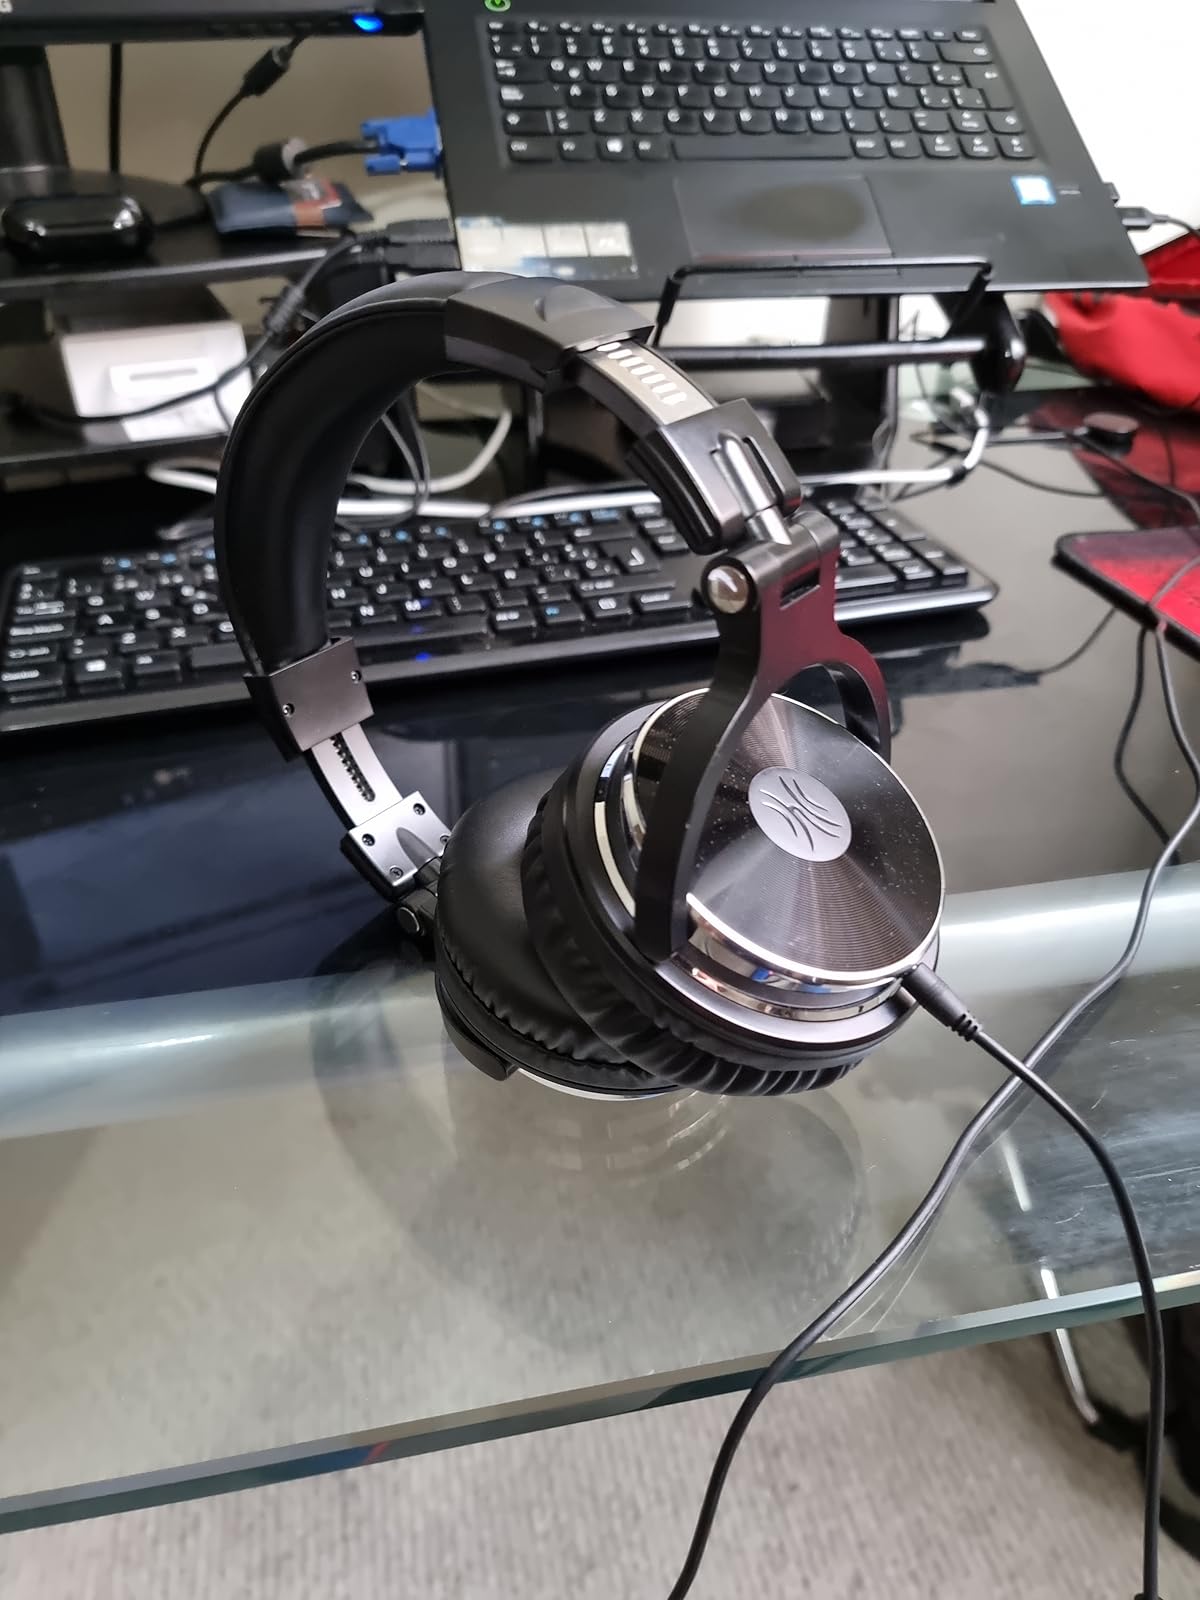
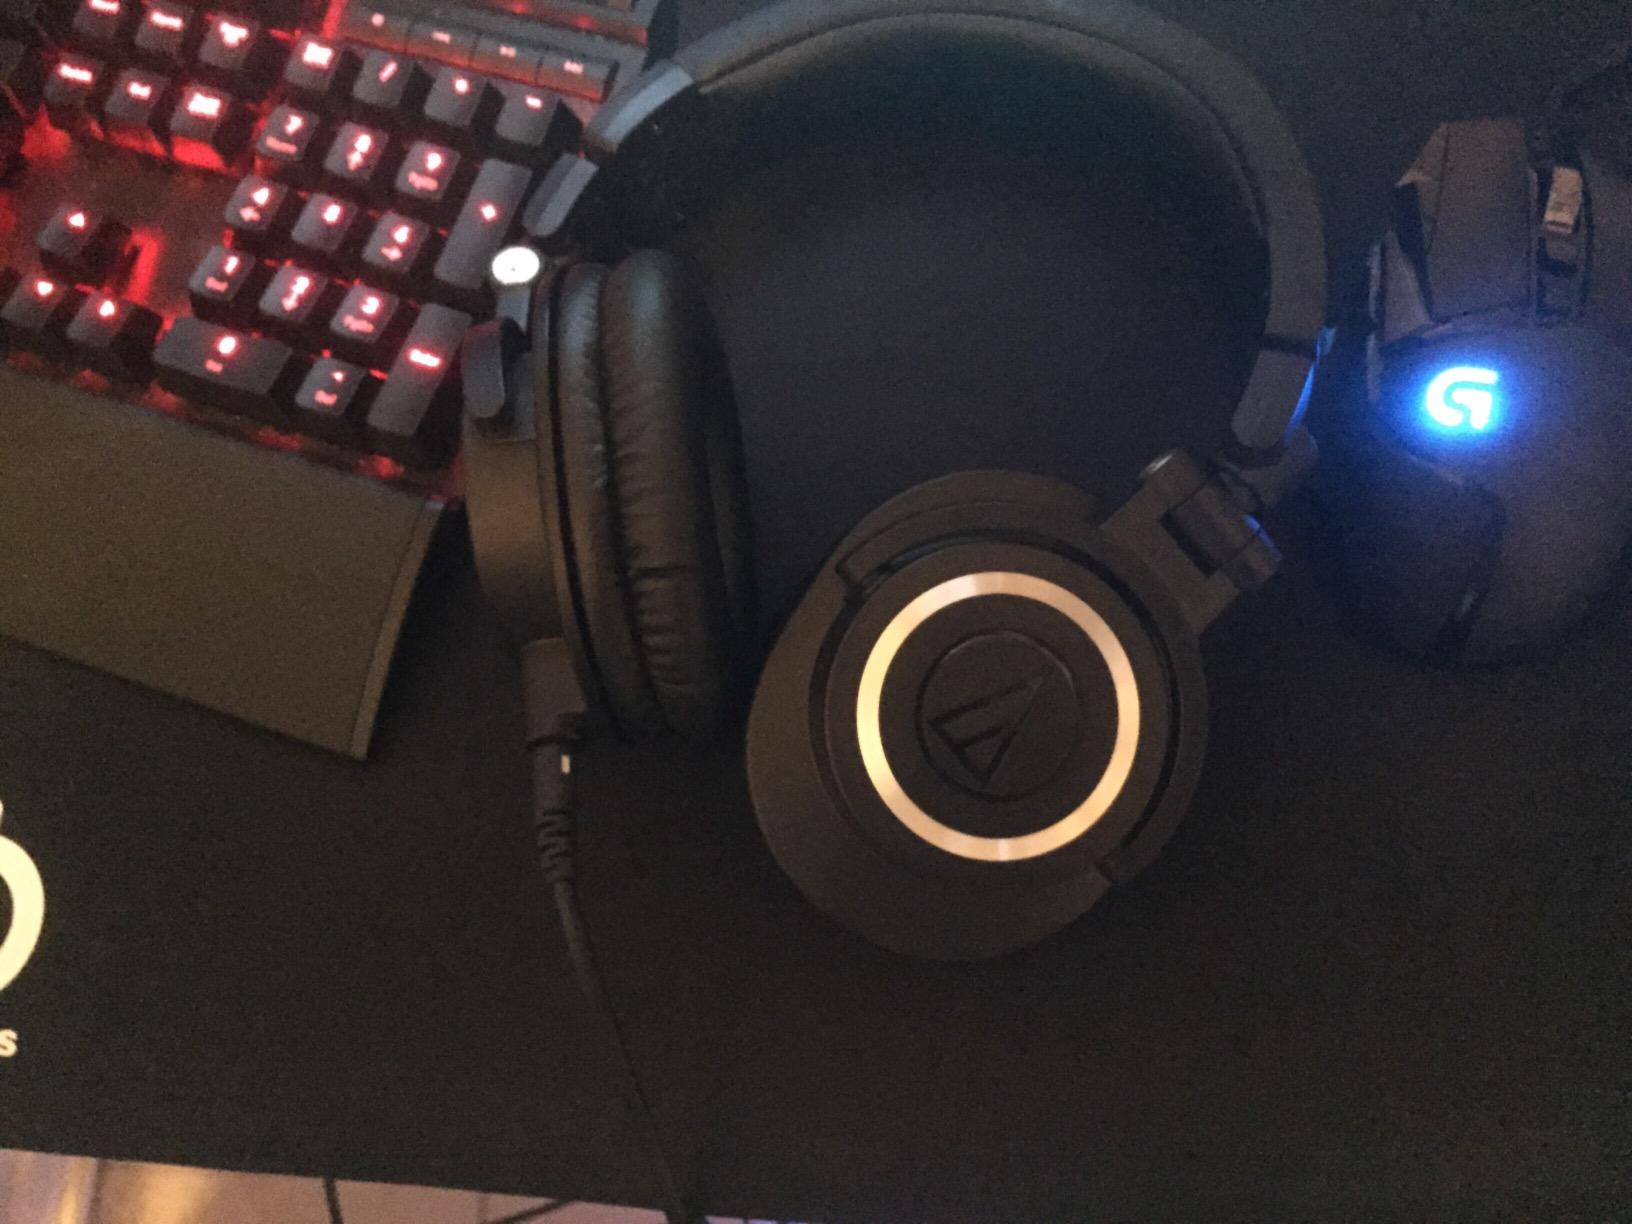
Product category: headphones
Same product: no